Robert Reed

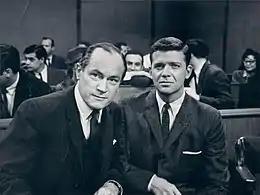
Reed and E. G. Marshall in a publicity shot for "The Defenders", 1961

Reed made his first guest-starring appearance in an episode of "Father Knows Best" in 1959. This led to guest roles on "Men into Space" and "Lawman", as well as his first credited film appearance in "Bloodlust!". In 1961, Reed landed his first television starring role in "The Defenders" alongside fellow Studebaker Theater performer E. G. Marshall, with the two playing a father-and-son team of defense attorneys. Marshall was also one of the founding members of the Actors Studio in New York; around this time, Reed himself became a member of the Studio, and remained a member for the next 30 years. "The Defenders" was a hit with audiences and earned a total of 22 Primetime Emmy Award nominations (E.G. Marshall won two Emmys for his performance while the show won twice for Outstanding Drama Series). Ratings for the series were high during its first three seasons, but fell when CBS moved the series from Saturday nights to Thursday nights. CBS canceled "The Defenders" in 1965.